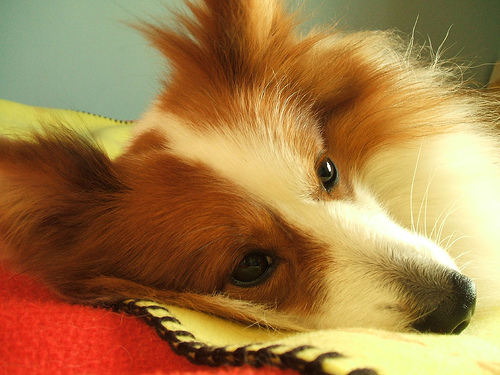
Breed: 274-n000110-Shetland_sheepdog